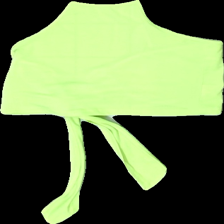
View: front
Type: Top
Category: Ladies
Brand: Not in the list
Brand text on label: SHEIN
Colors: Green
Material: 100% Polyester
Pattern: Other
Cut: Cropped
Size: S
Season: All
Price range: <50
Recommended usage: Reuse